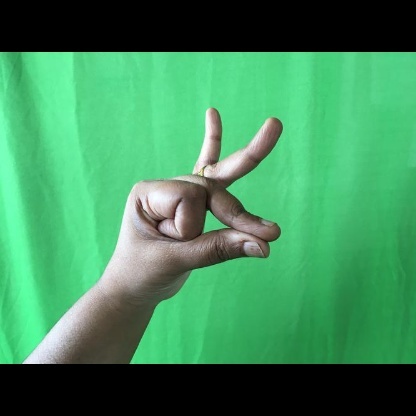
Mudra: Bramaram